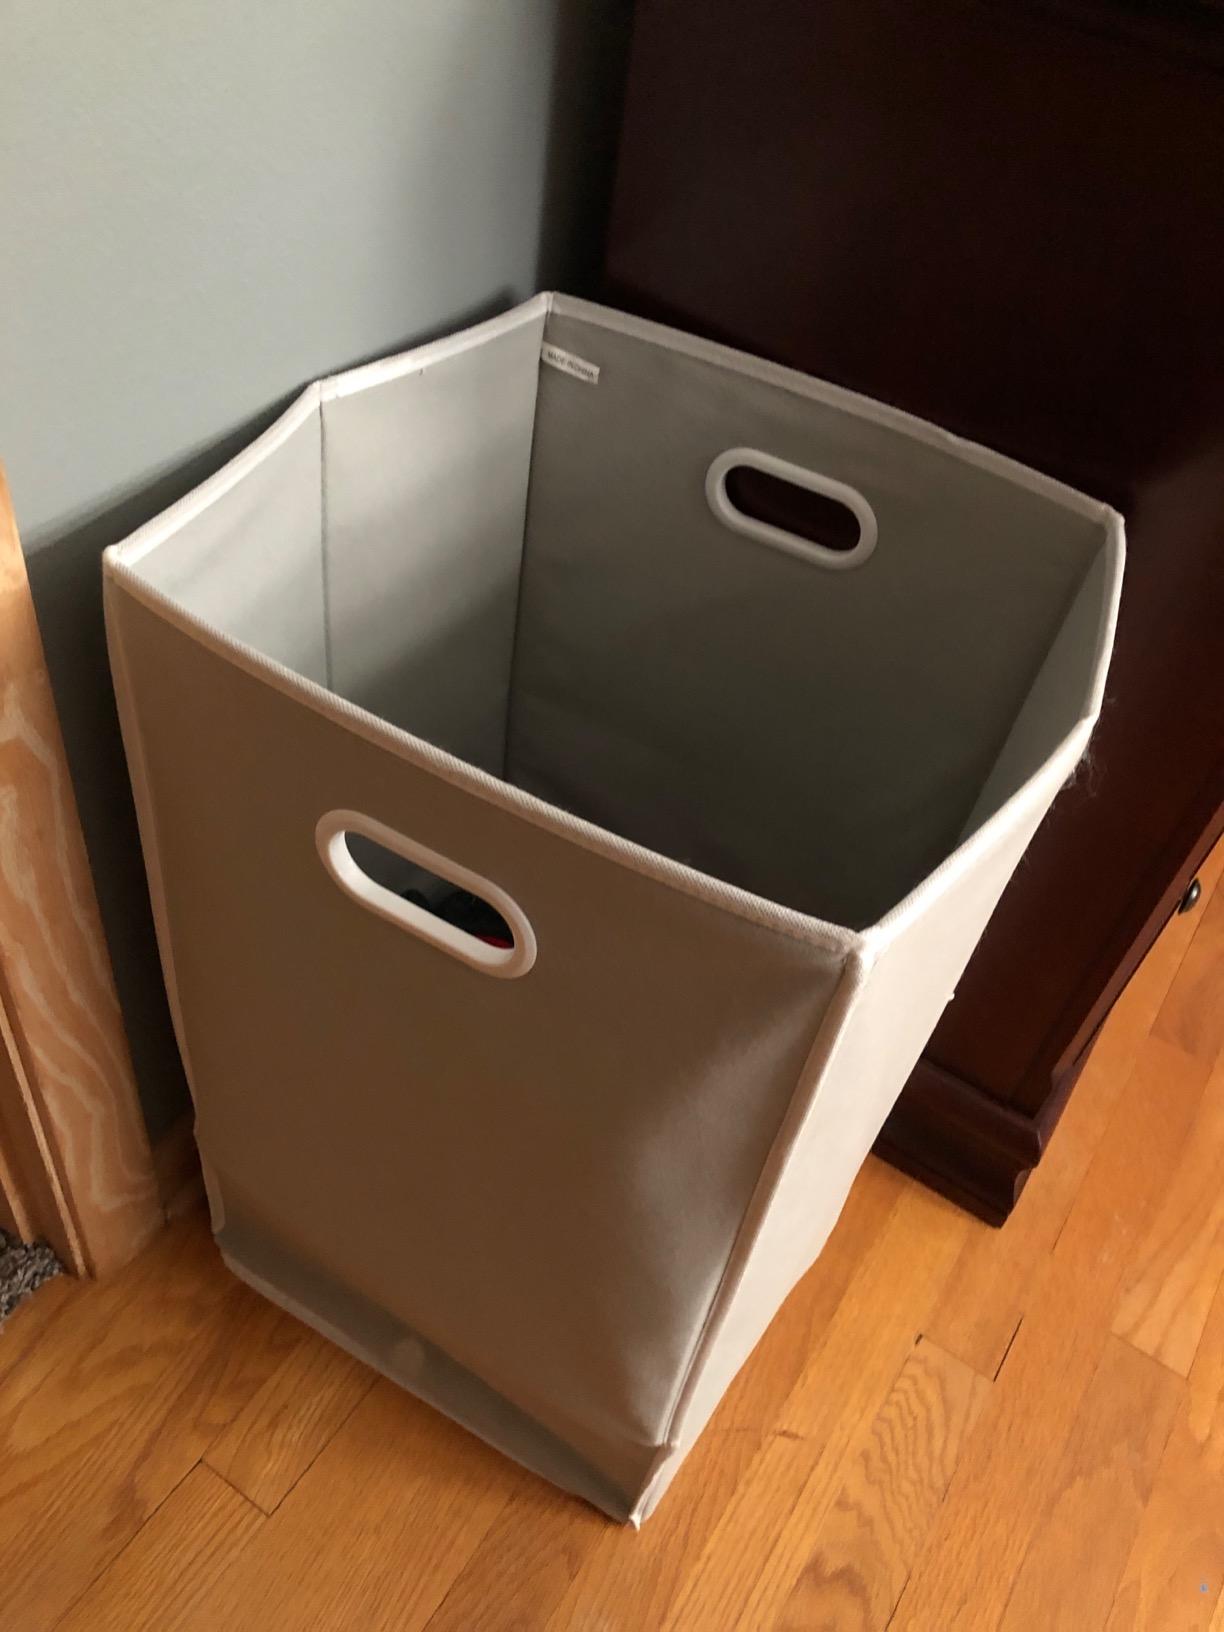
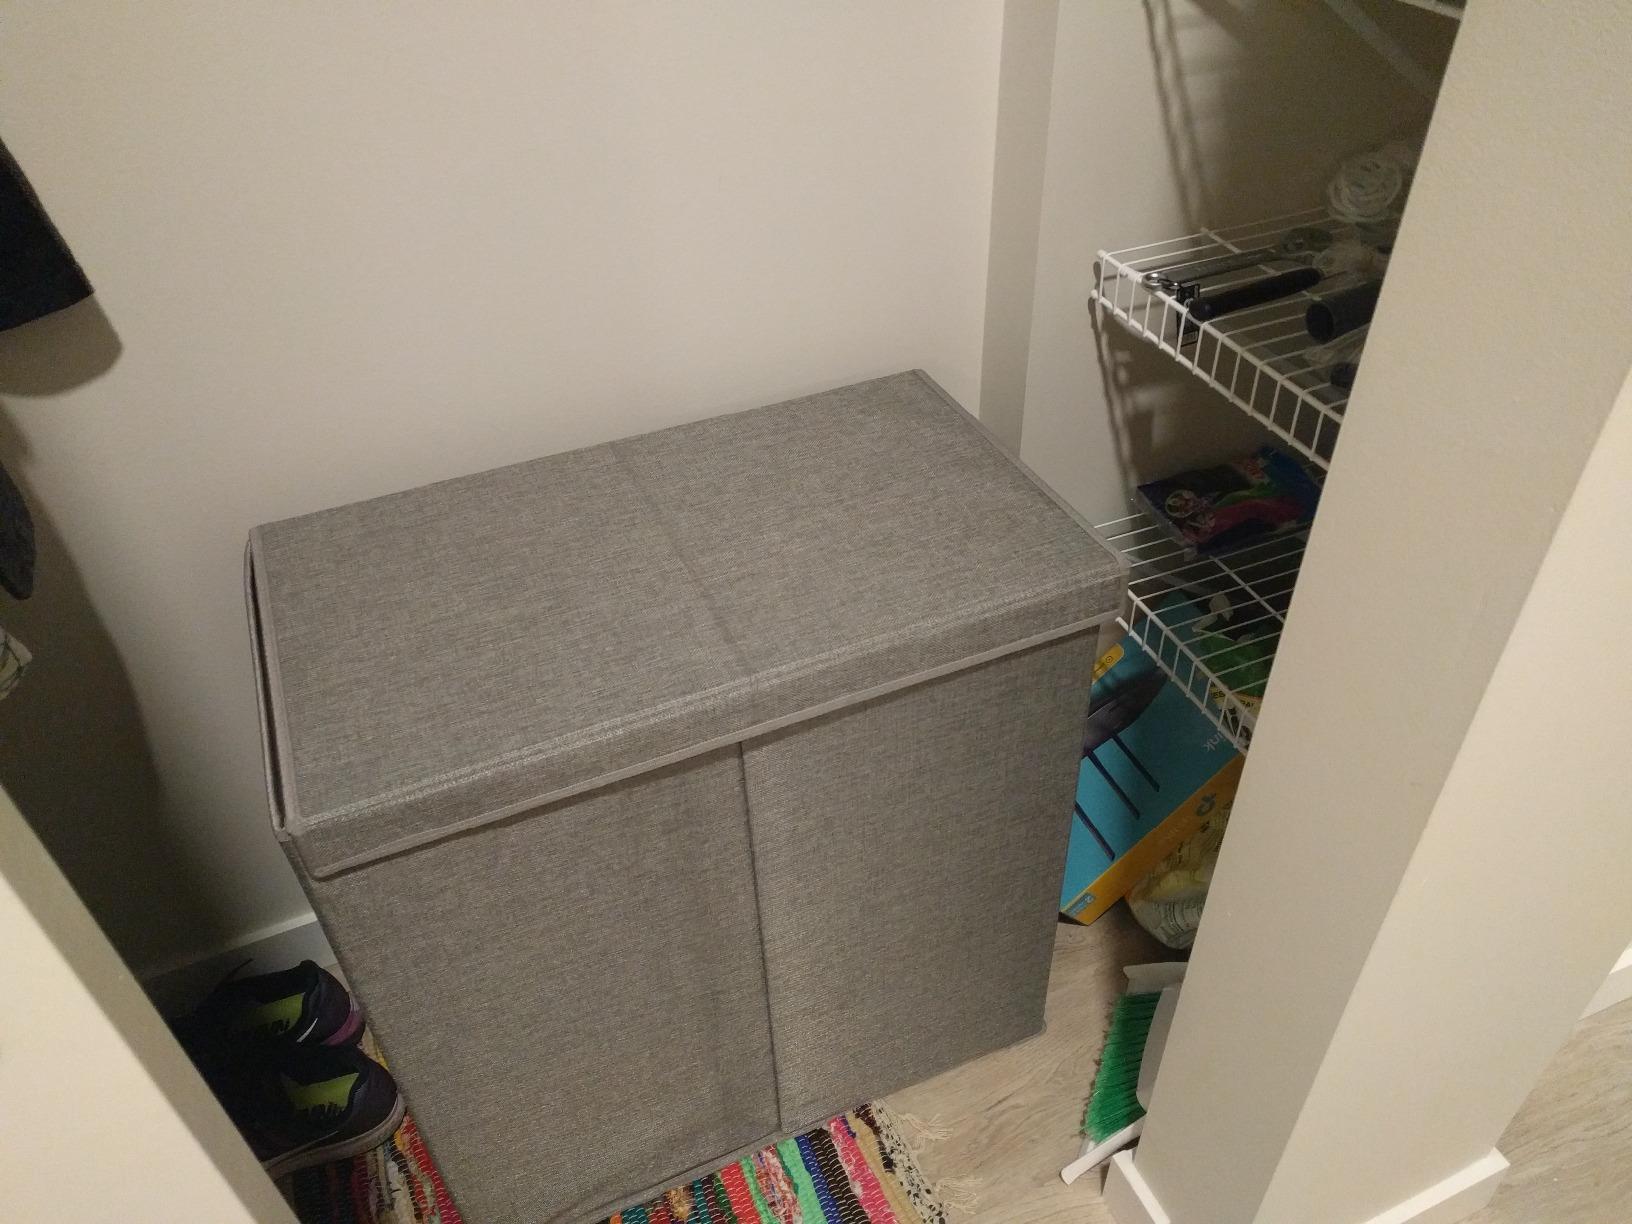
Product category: items_hamper
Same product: no